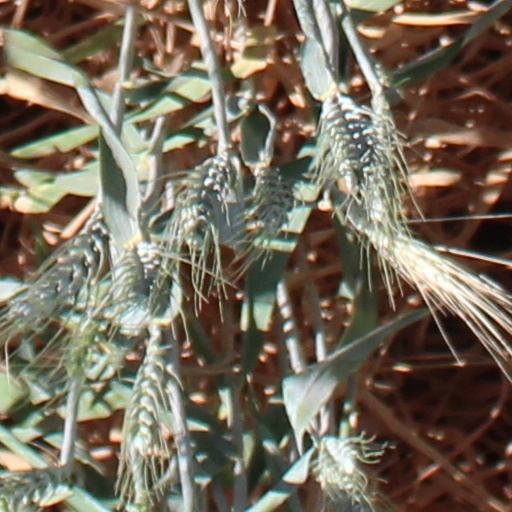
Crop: wheat